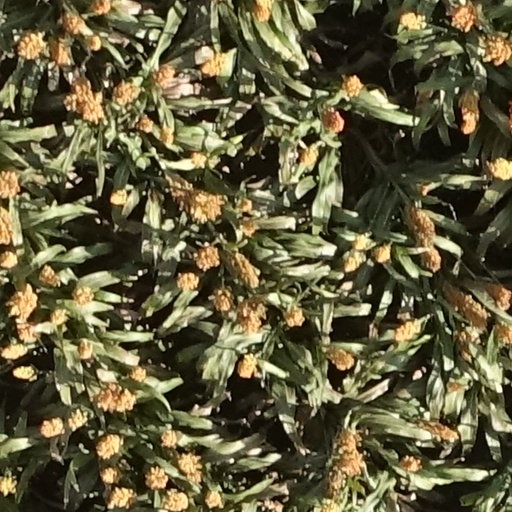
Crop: sorghum